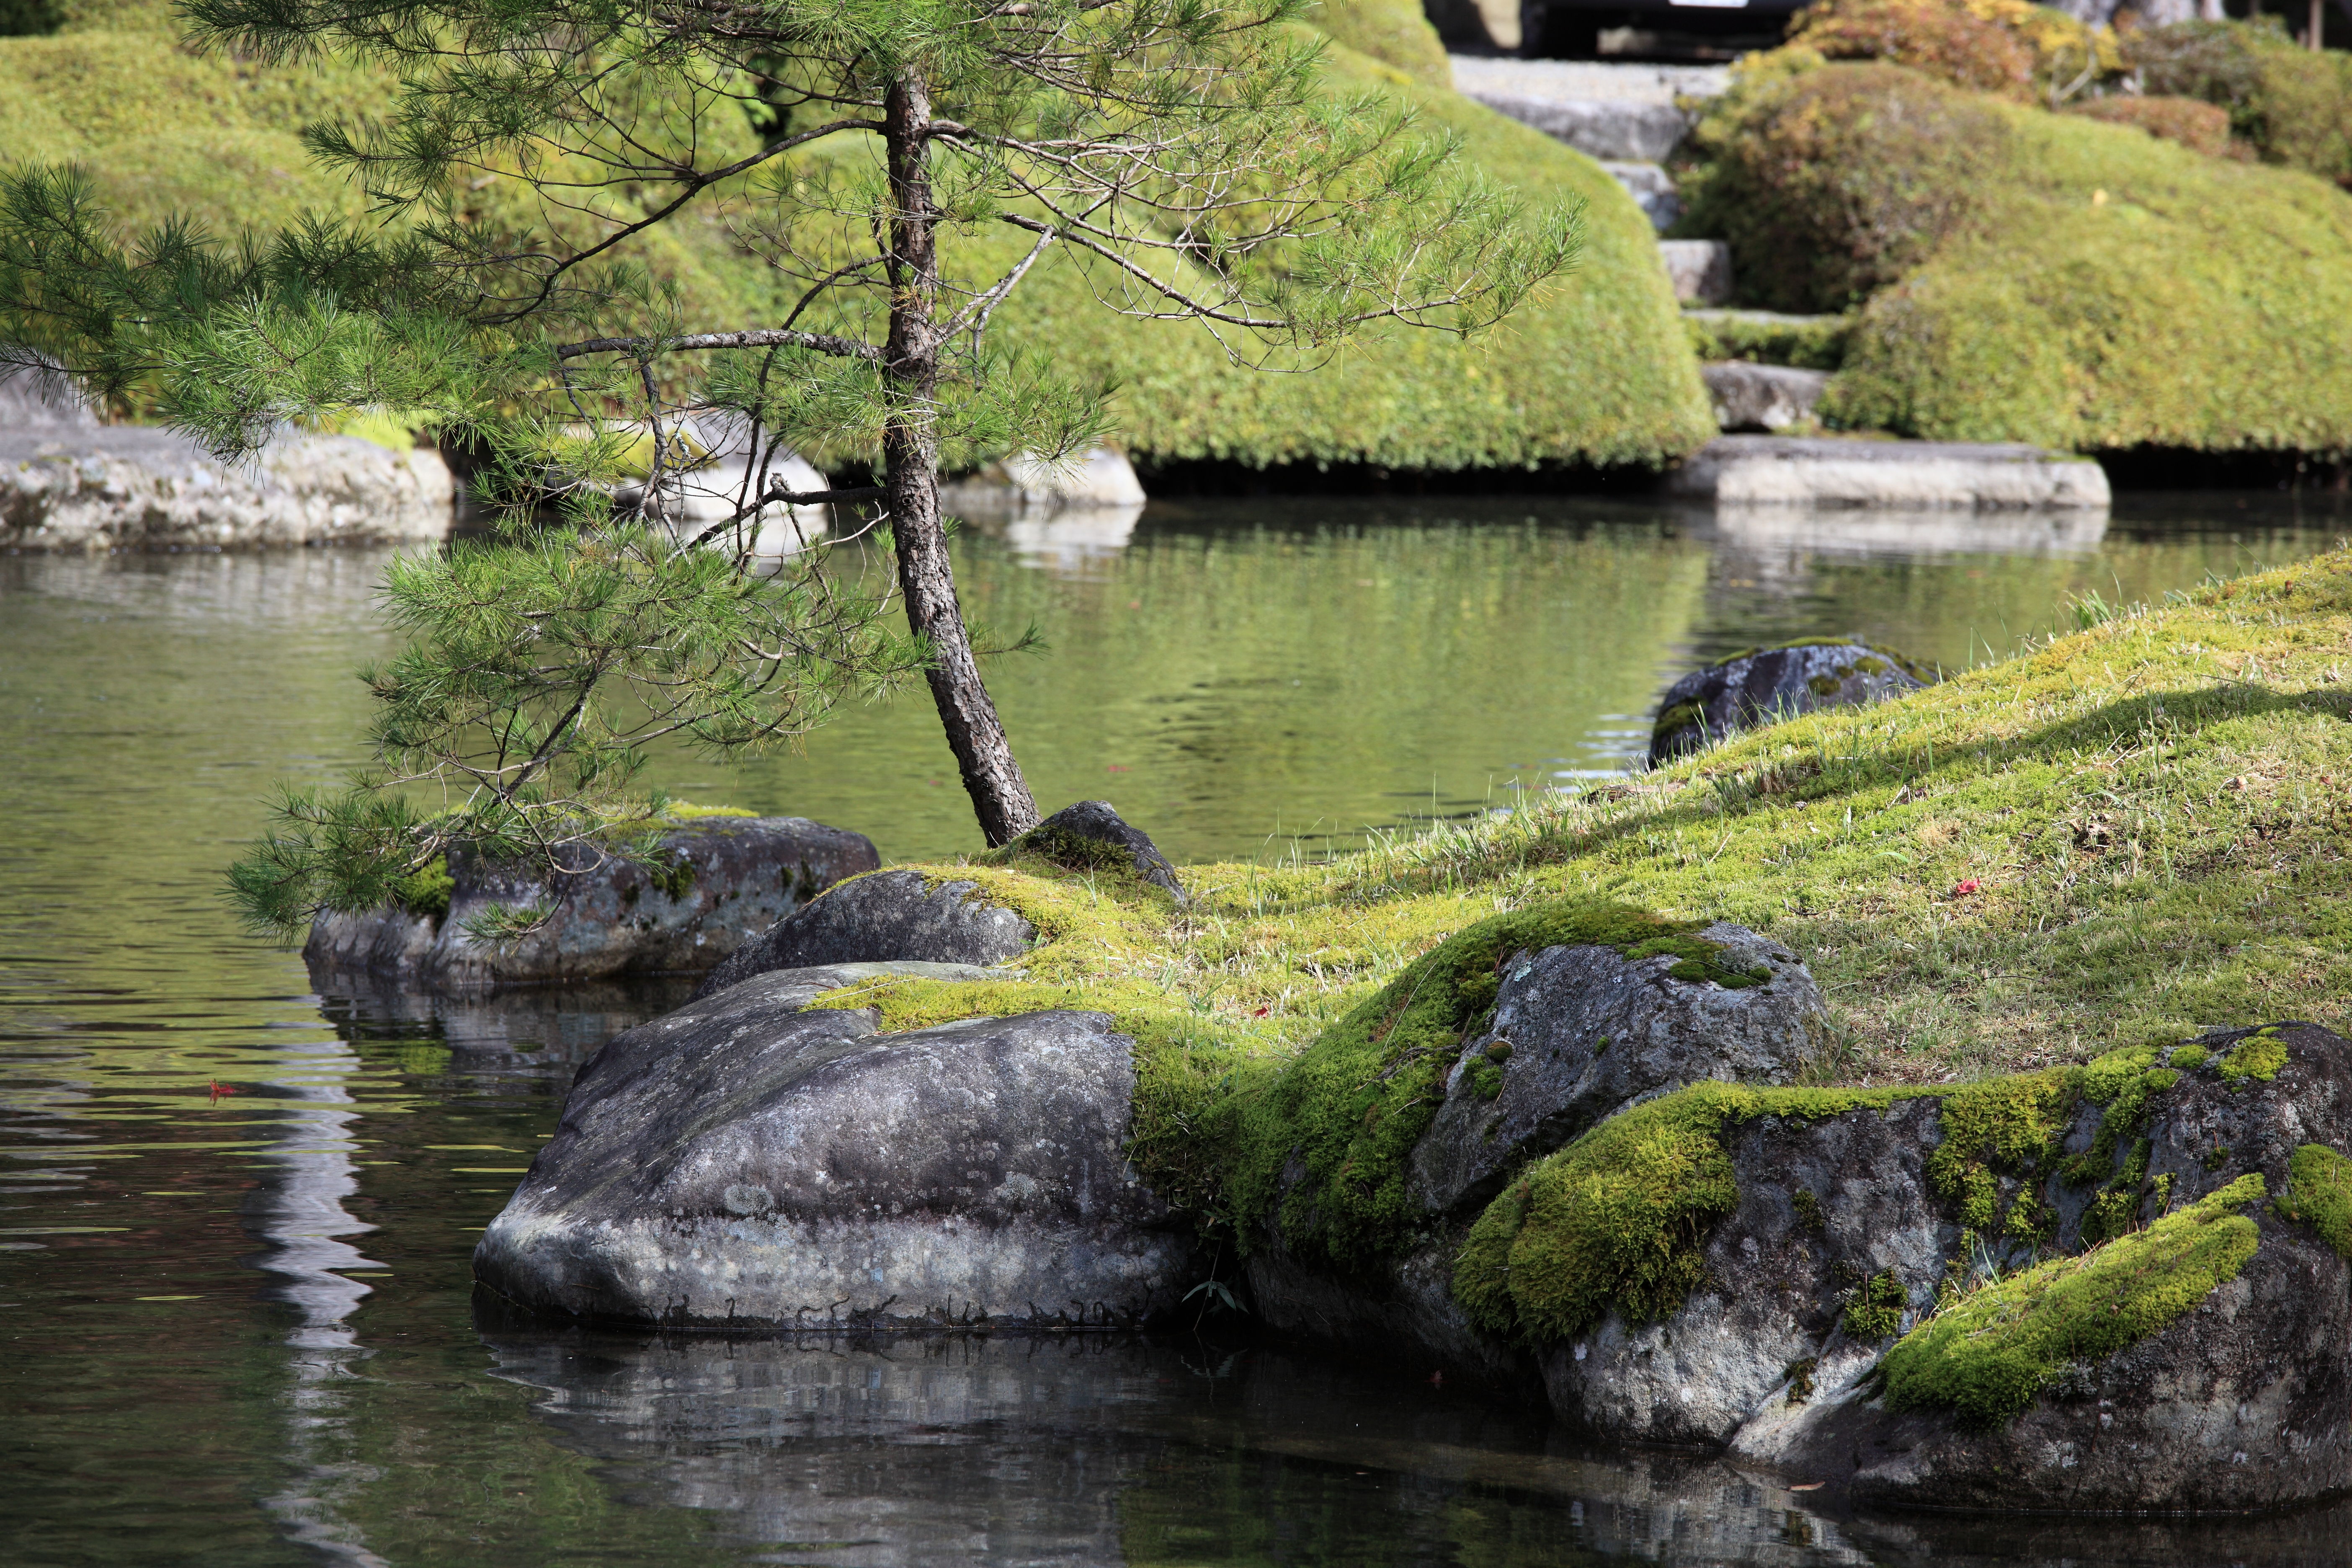
landscape, tree, water, nature, rock, wilderness, flower, lake, river, pond, stream, reflection, high, rapid, garden, waterway, body of water, cool image, japanese, shrine, tochigi, 5d, style, hires, i, loch, markii, watercourse, hi, res, resolution, kanuma, furuminejinja, kohohen